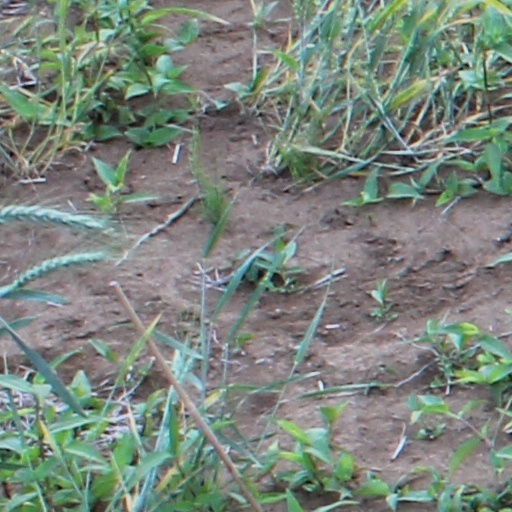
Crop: wheat